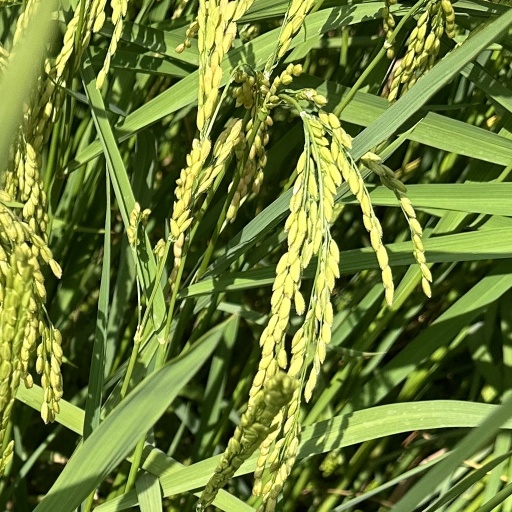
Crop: rice